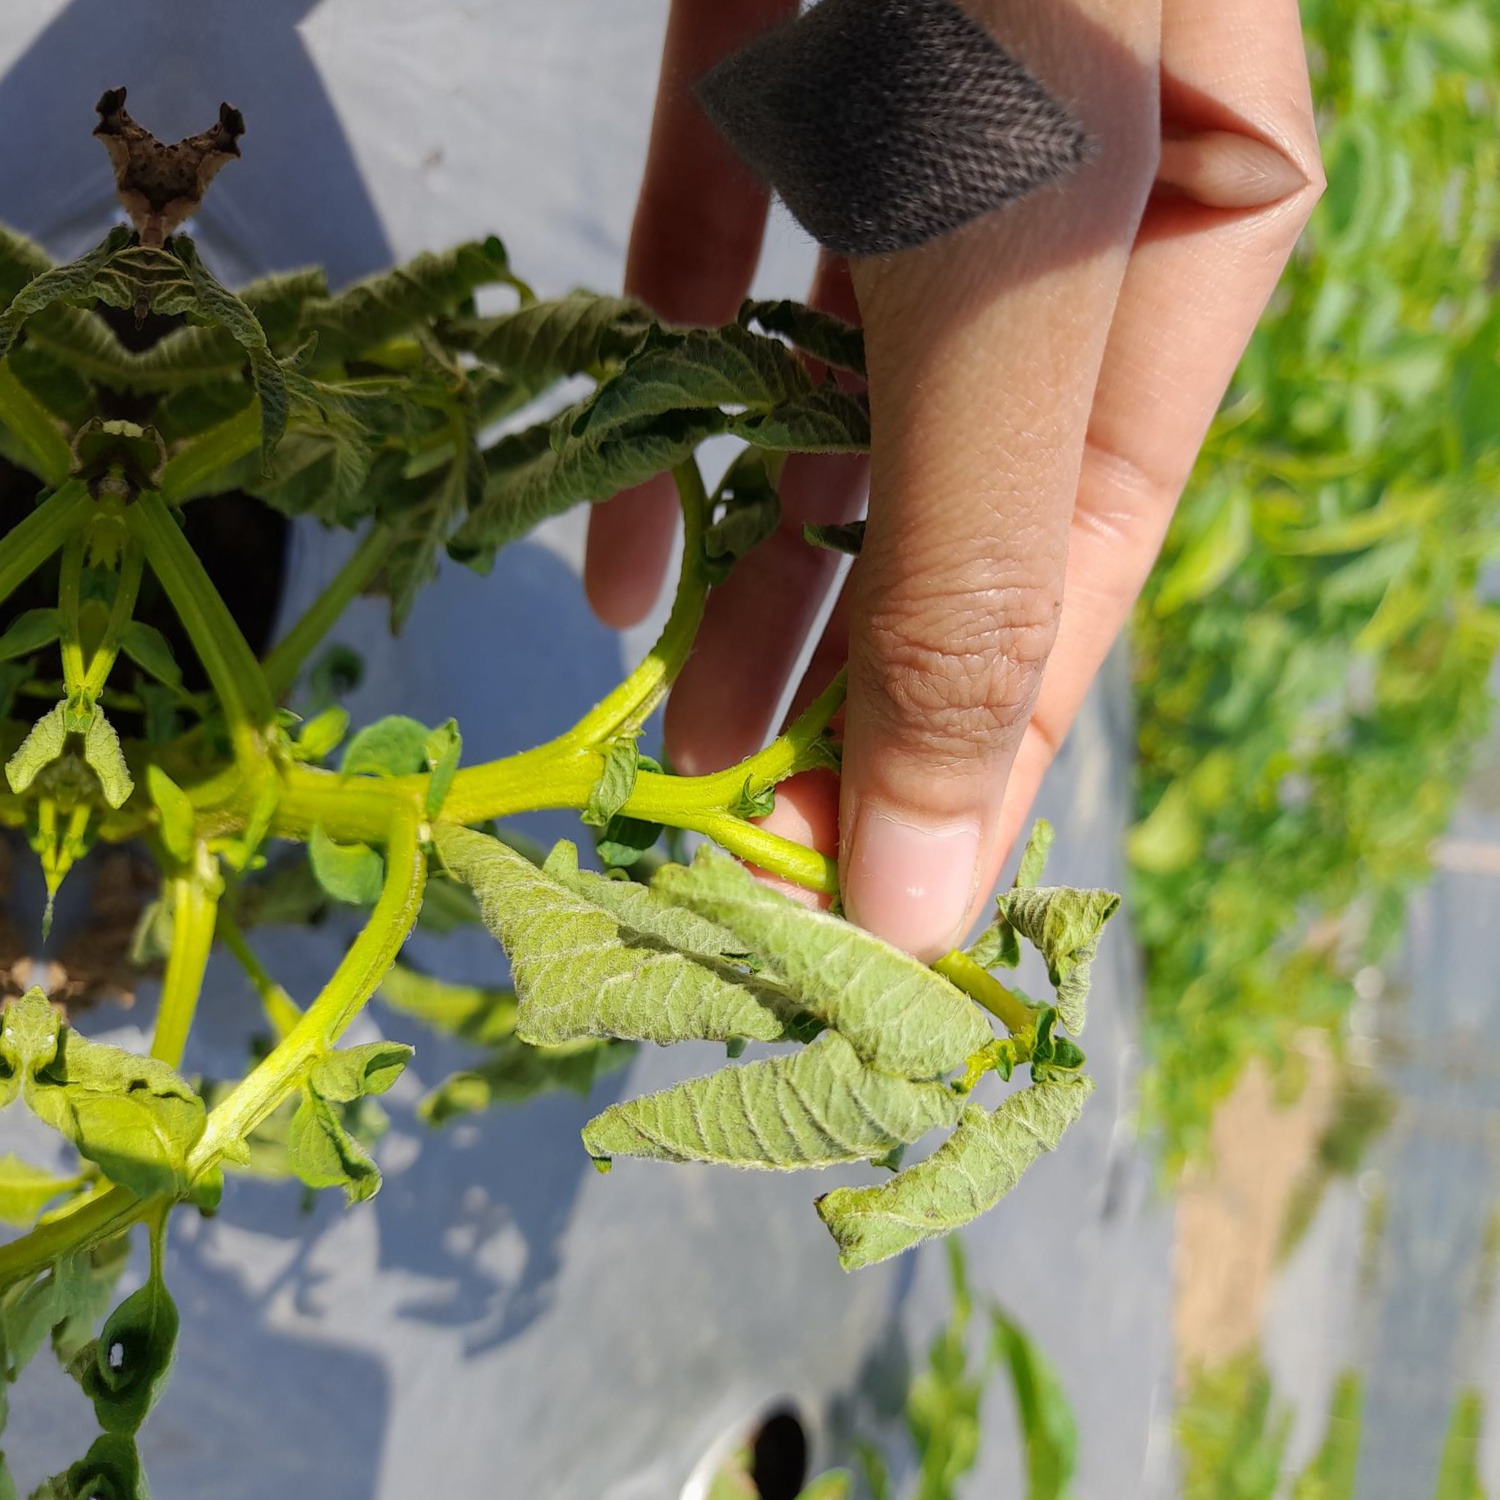
Etiqueta: Pudricion_Parda